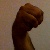
The image shows a hand gesture representing the letter 'M' in Indian Sign Language.